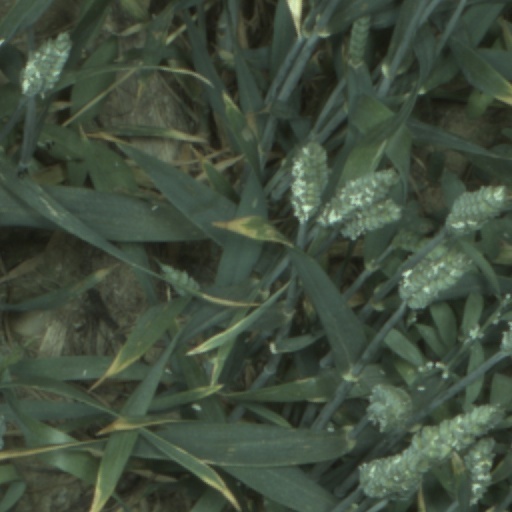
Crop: wheat